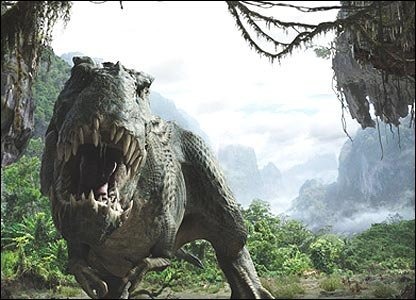
Item Name: T-Rex Dinosaur cake Edible Icing Image for 1/4 sheet cake
Bullet Point 1: A fast and simple way to add to your birthdays and occasions. Just peel the back off of your edible image and lay flat on your previously frosted cake. Watch as it absorbs and creates a brillant design that both children and adults will love. Instructions for placement on cake are included. You may store your image, laying flat, up to one year.
Bullet Point 2: Gluten Free! Soy Free! Trans-Fat Free! No Known Allergens! No Peanut Products Added! Printed on high quality edible icing paper (not wafer or rice paper)
Product Description: Edible icing art is a great way to make a cake and cupcakes look fantastic and professional. These are an easy and inexpensive way to make your cake look like a masterpiece. All icing images come with instructions . Simply remove the edible icing art from backing and place on top of freshly iced cake or cupcakes. After 15 to 25 minutes the edible icing art will blend with the frosting to give your cake a professional look
Value: 1.0
Unit: Count

Price: 14.5